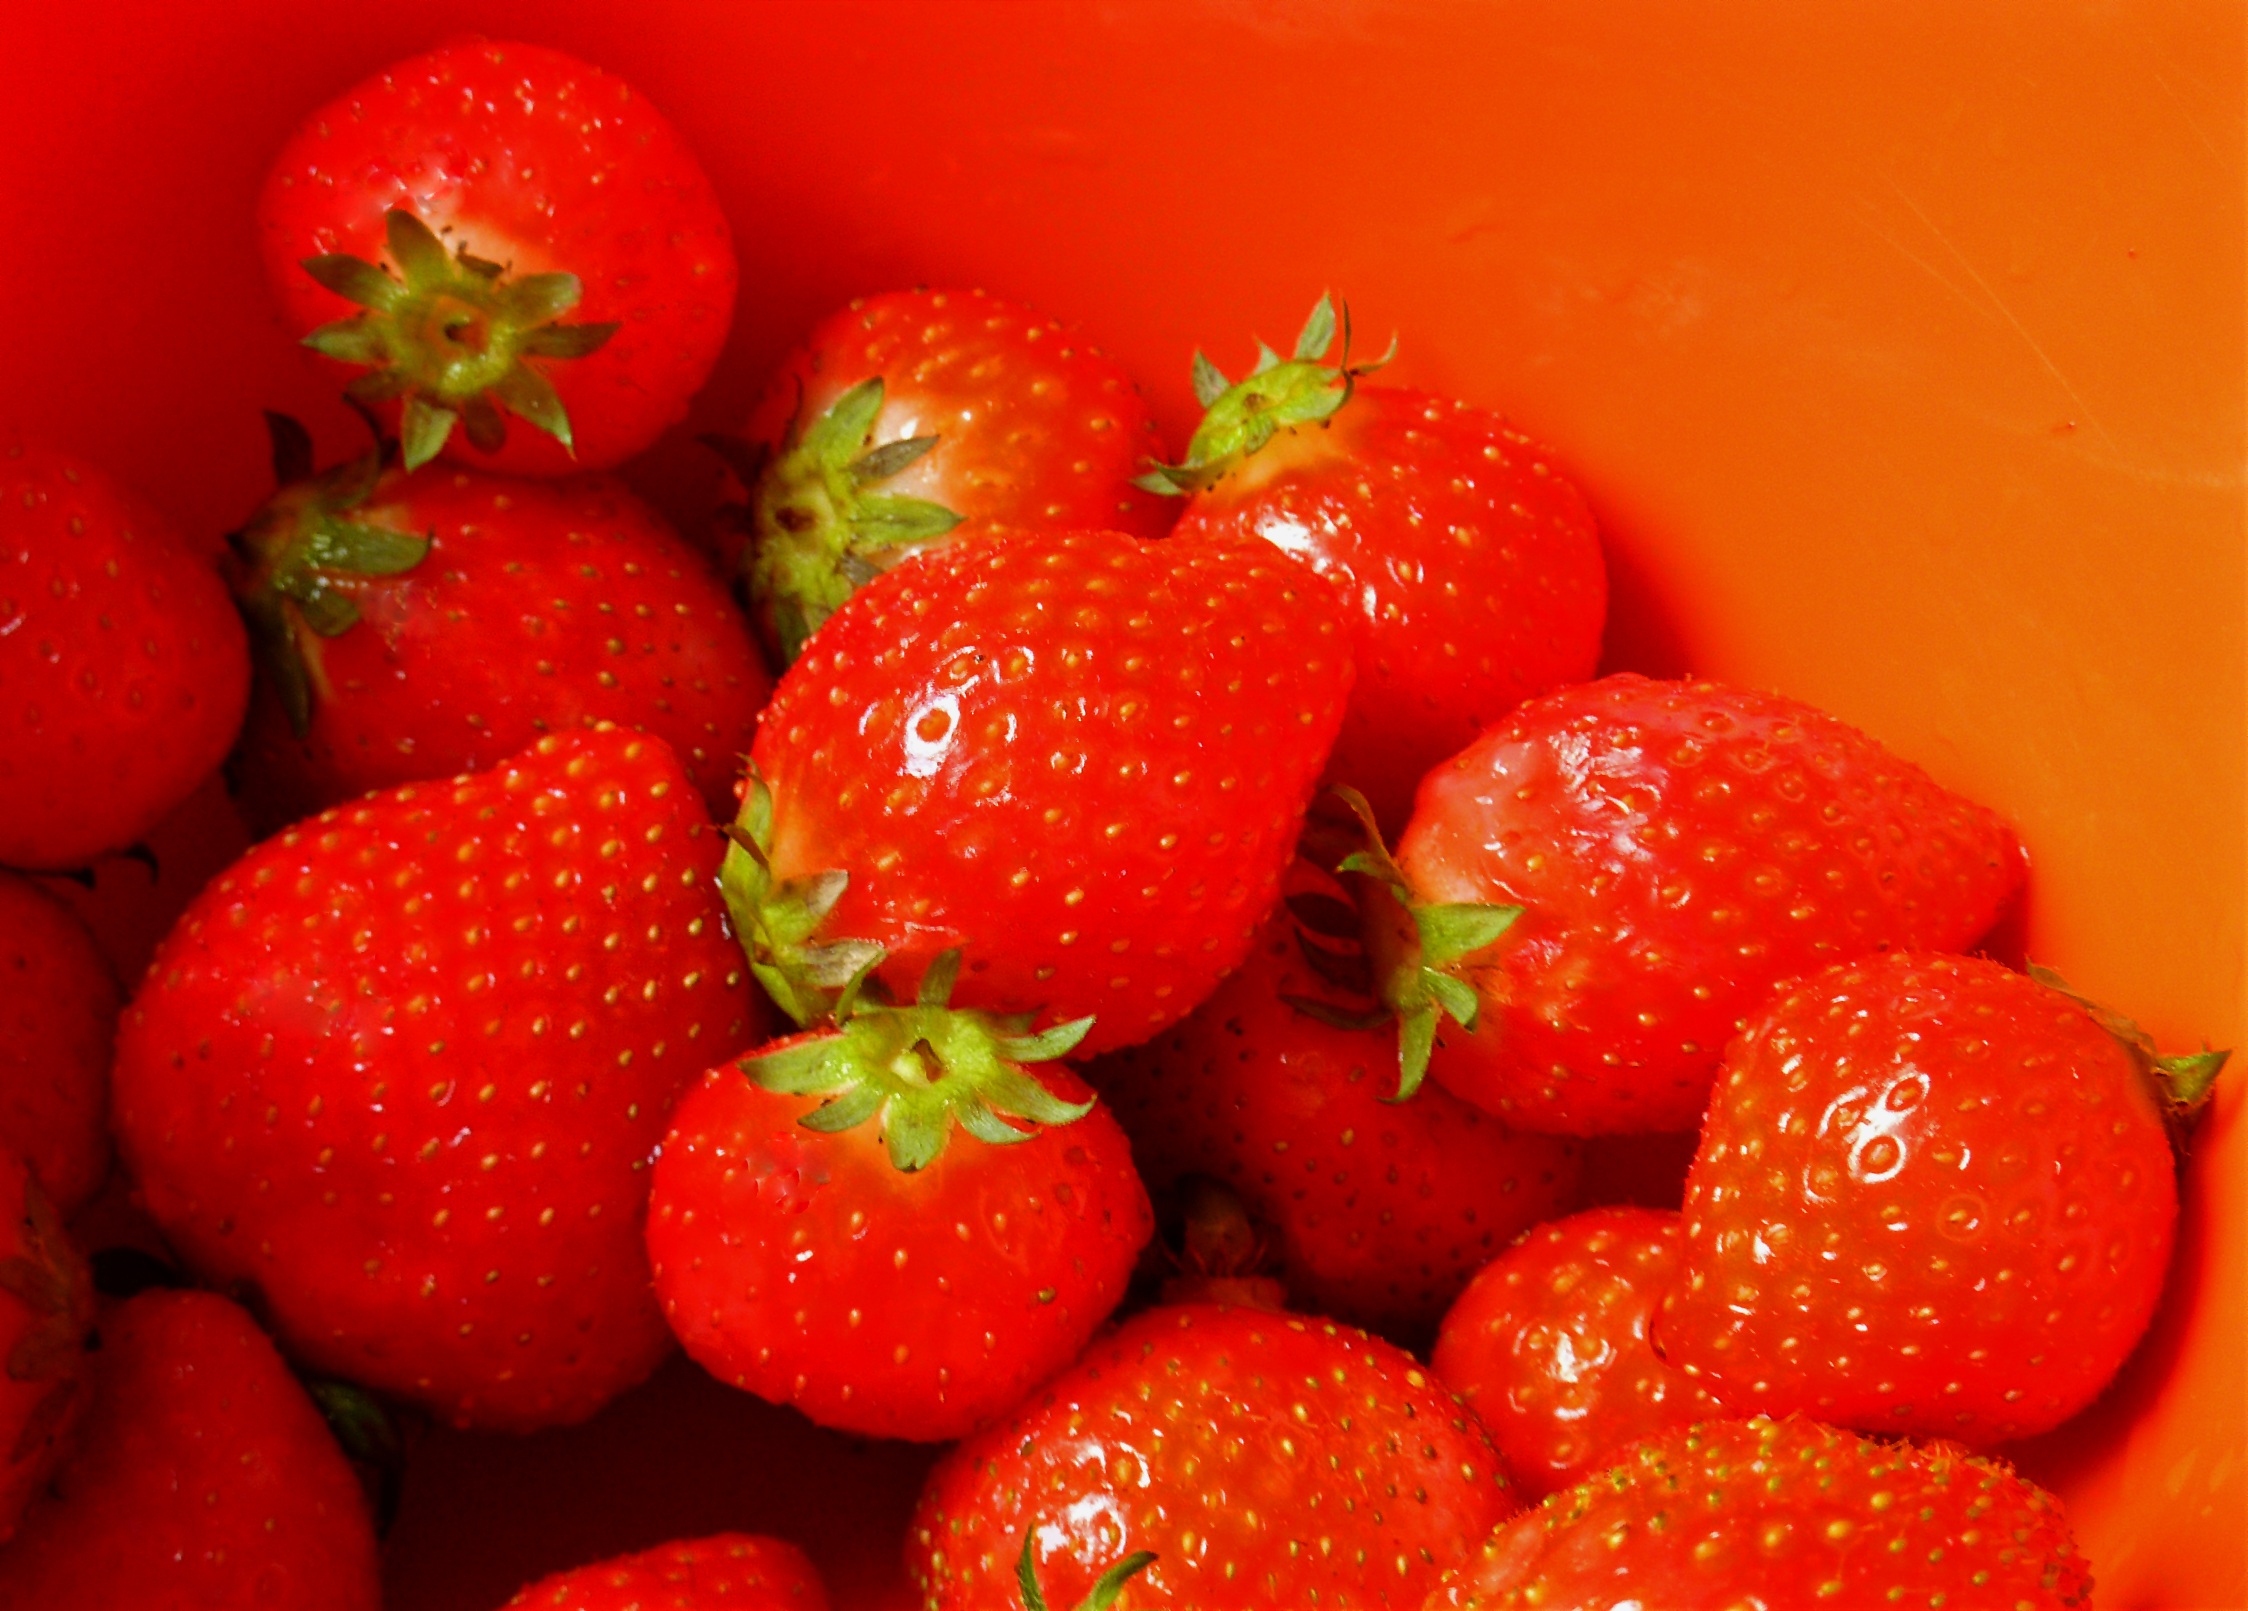
plant, fruit, sweet, summer, food, red, produce, eat, delicious, strawberry, fruits, strawberries, flowering plant, frutti di bosco